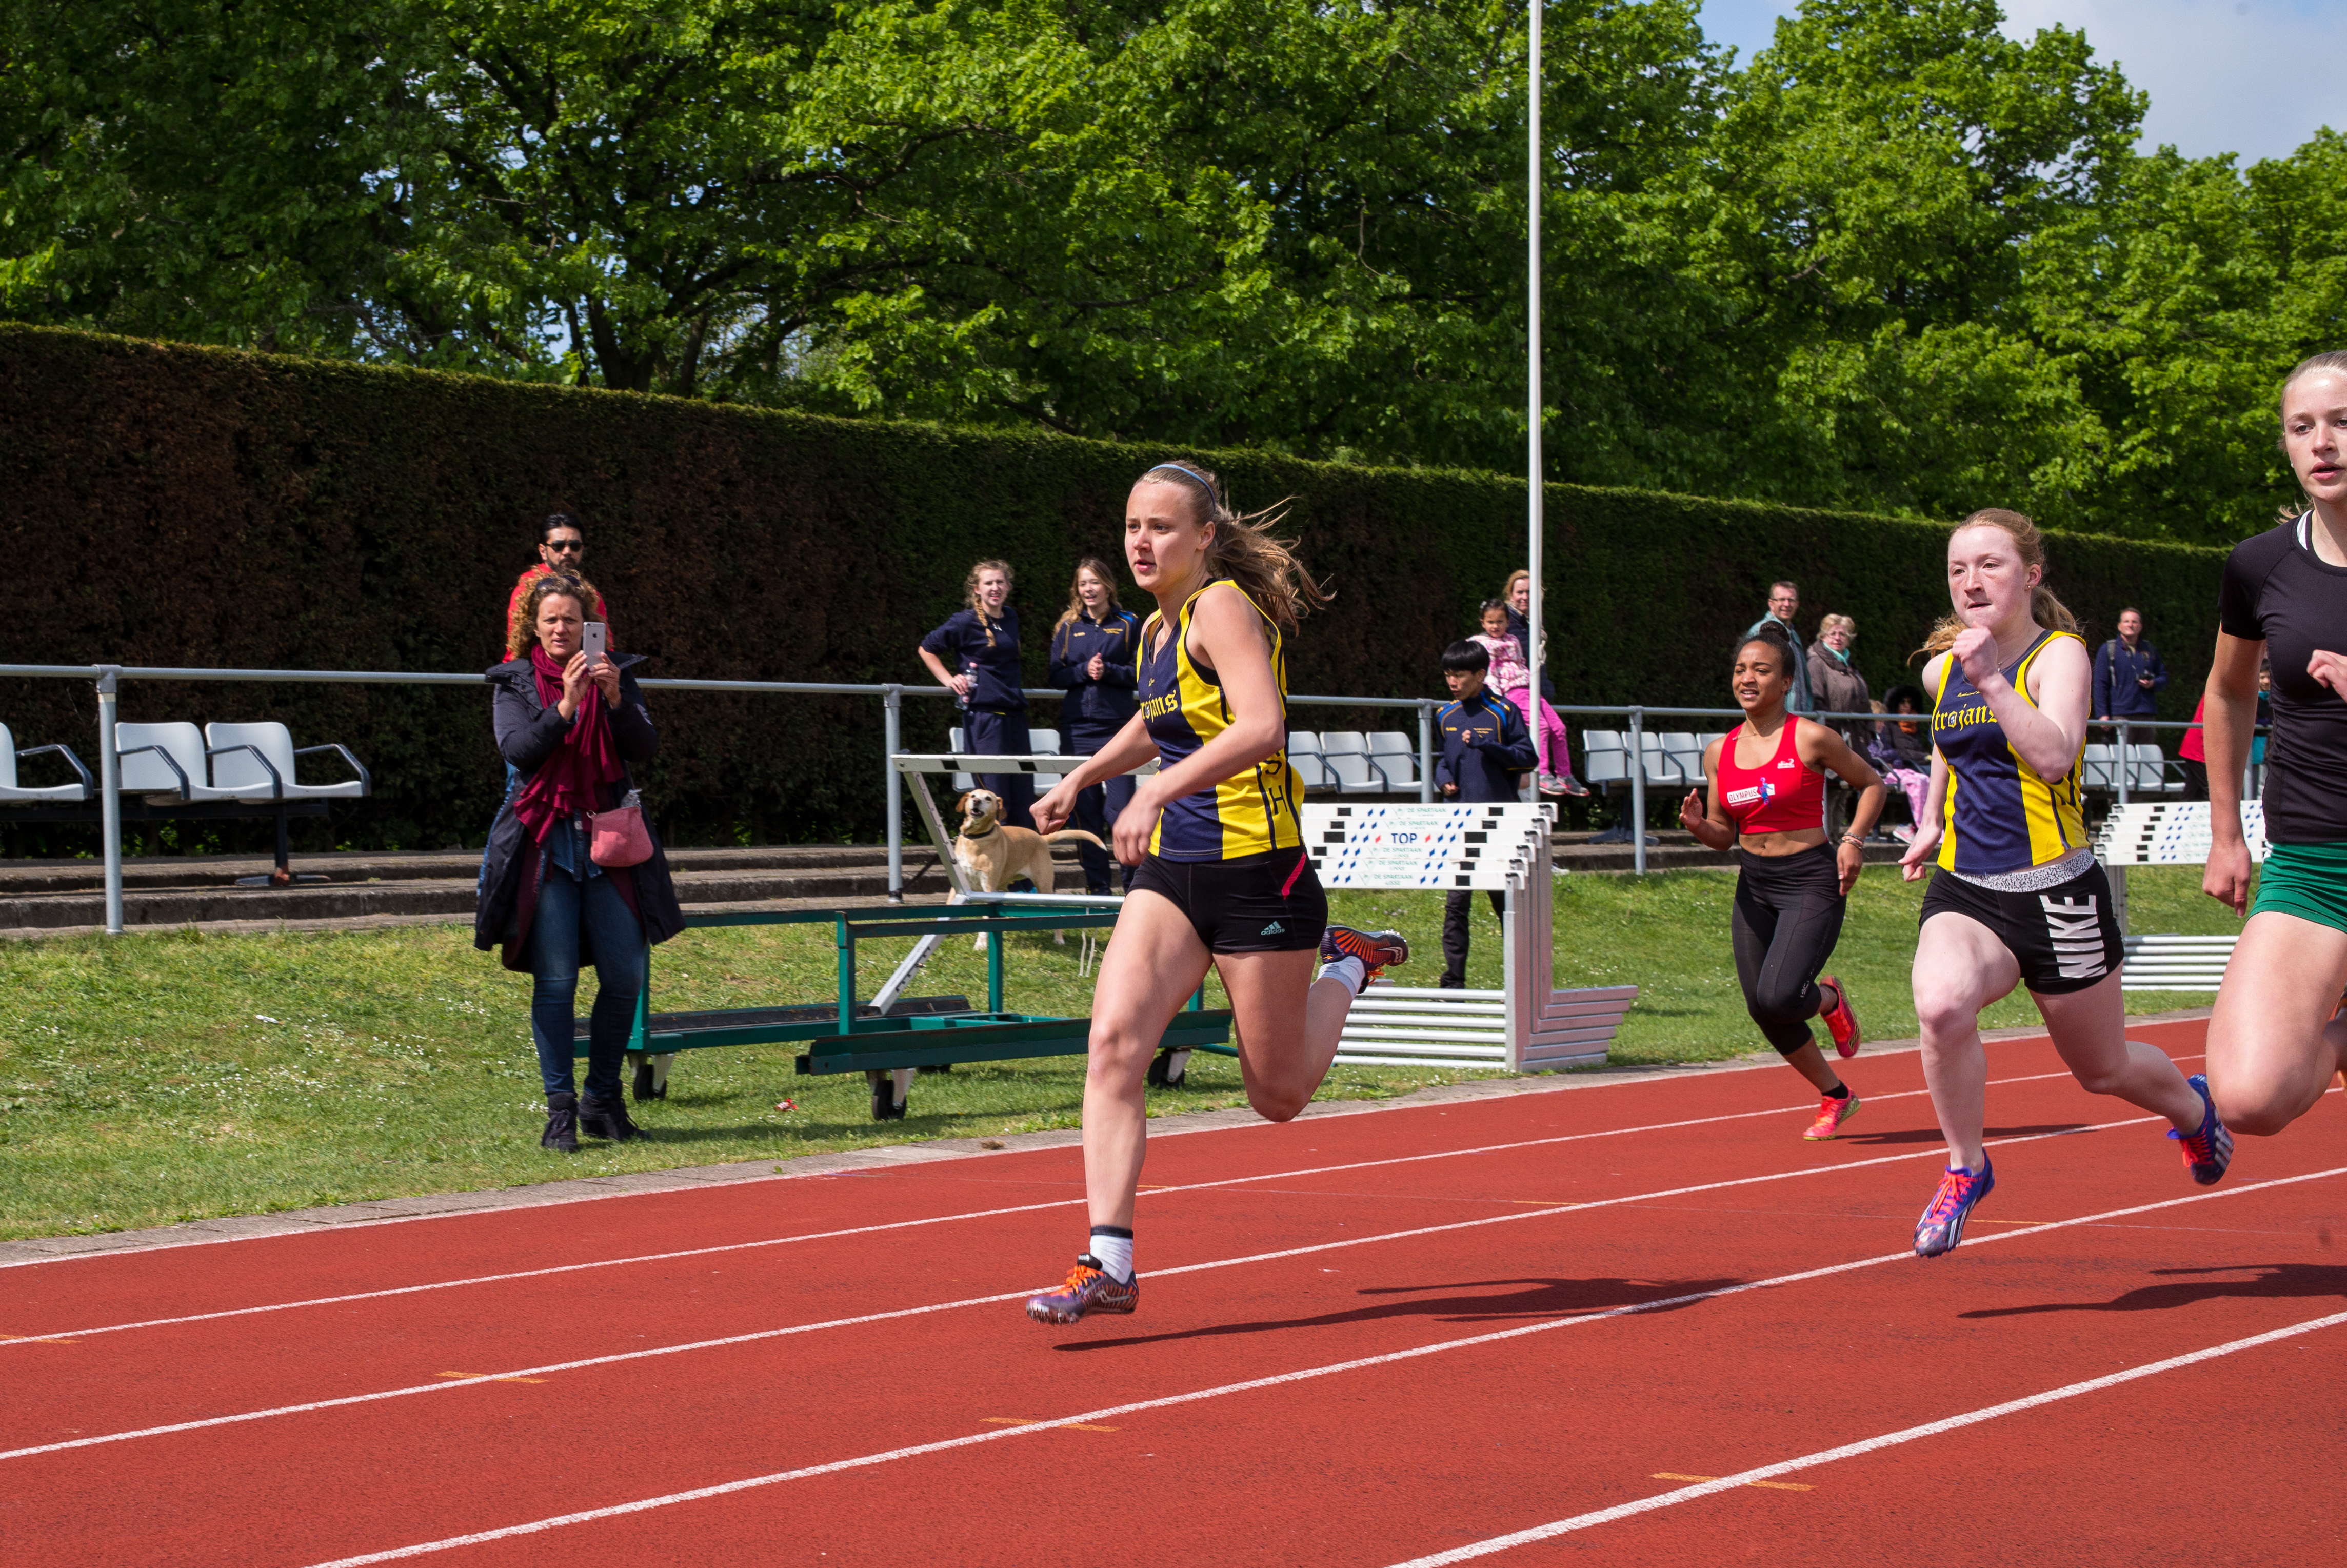
running, sports, championship, athletics, sprint, physical exercise, human action, competition event, track and field athletics, heptathlon, middle distance running, 800 metres, 4 100 metres relay